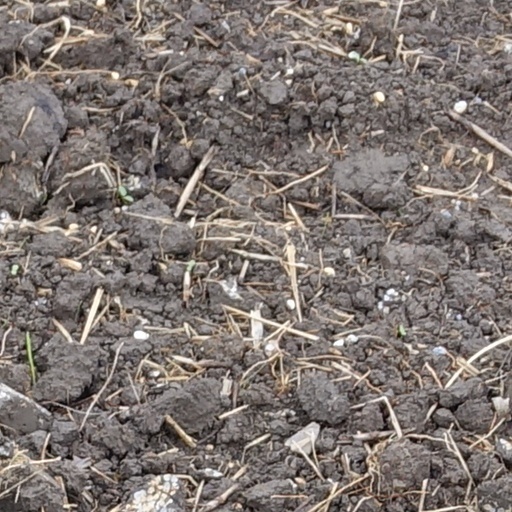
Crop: wheat